Eneloop

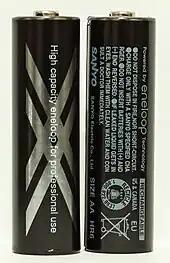
Sanyo Eneloop XX

In October 2011 the batteries were again improved to retain up to 90% of their capacity after one year, 80% after three years and 70% after five years. The batteries can be recharged up to 1,800 times, rather than the 1,500 times of the previous revision. The part numbers for third generation cells are HR-3UTGB (AA) and HR-4UTGB (AAA). At the same time, the C- and D-sized Eneloop batteries' stated minimum capacities were increased to 3,000 mAh and 5,700 mAh respectively. They were available in Japan from November 2011. European models went on sale from the beginning of October 2012.